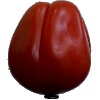
Label: tomato_heart